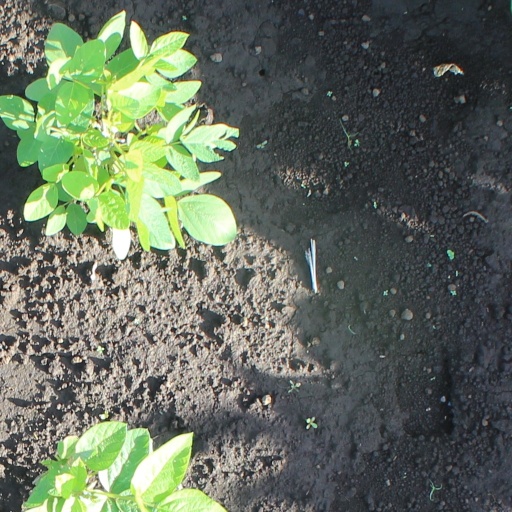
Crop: soybean